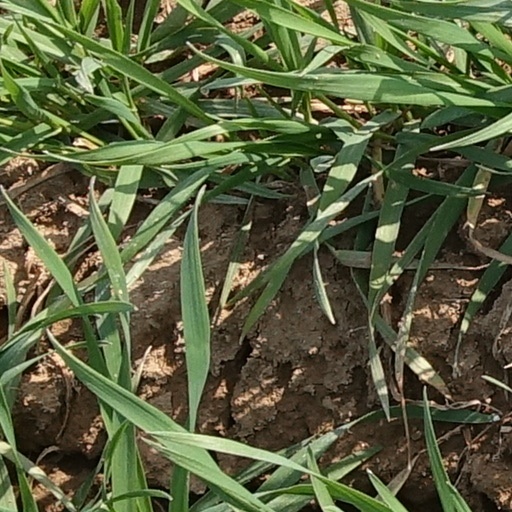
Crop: wheat